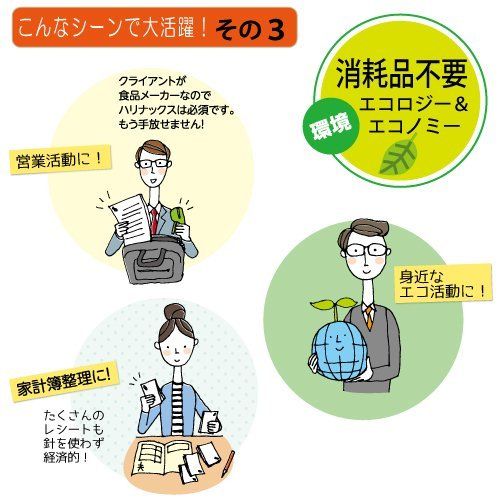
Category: stapler